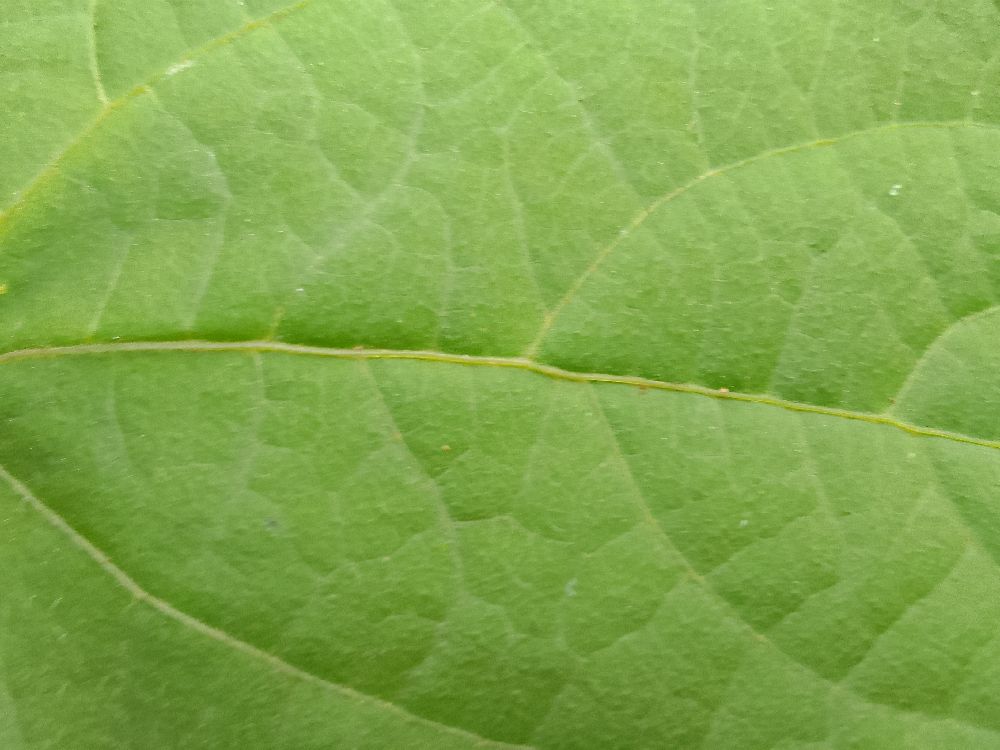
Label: healthy